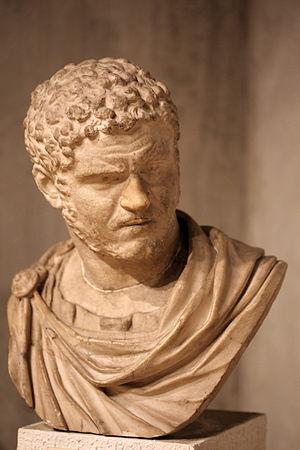
L'histoire de Lyon inventorie, étudie et interprète l'ensemble des événements du passé liés à cette ville.